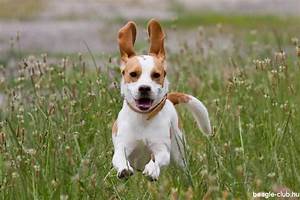
Label: cane